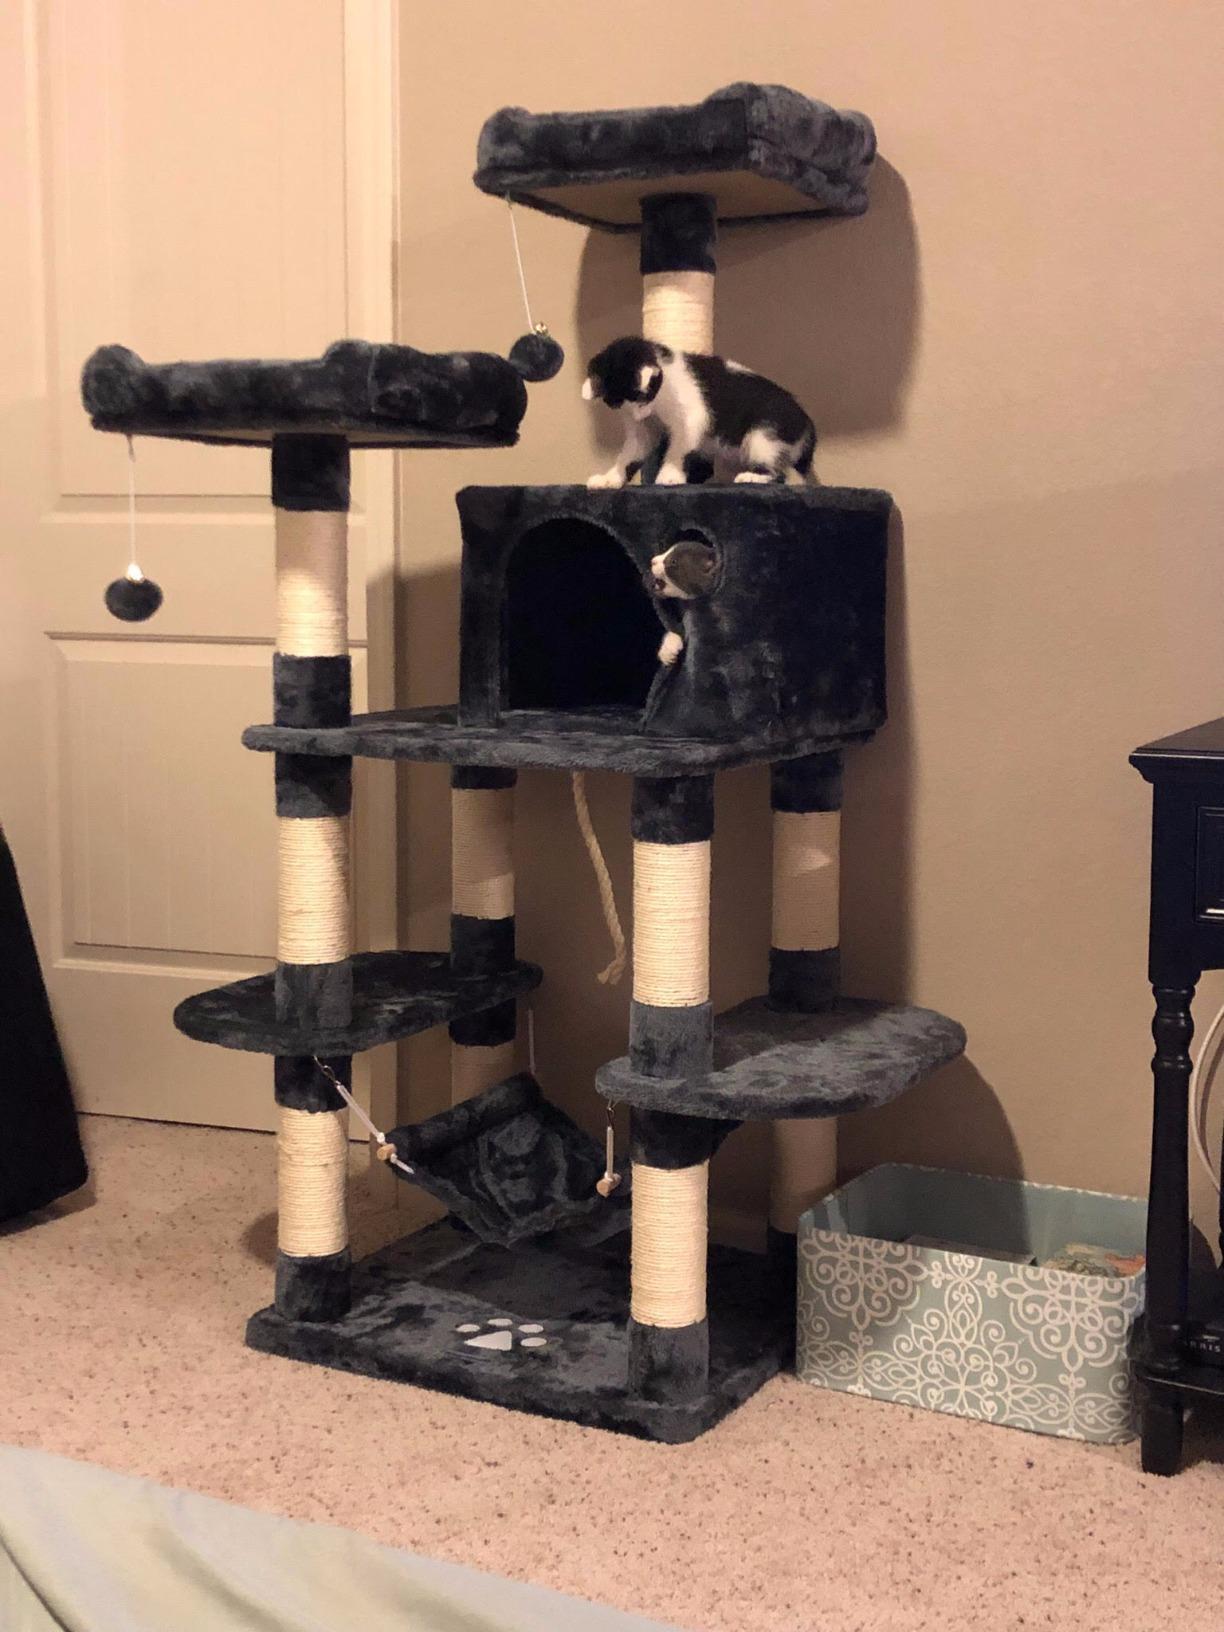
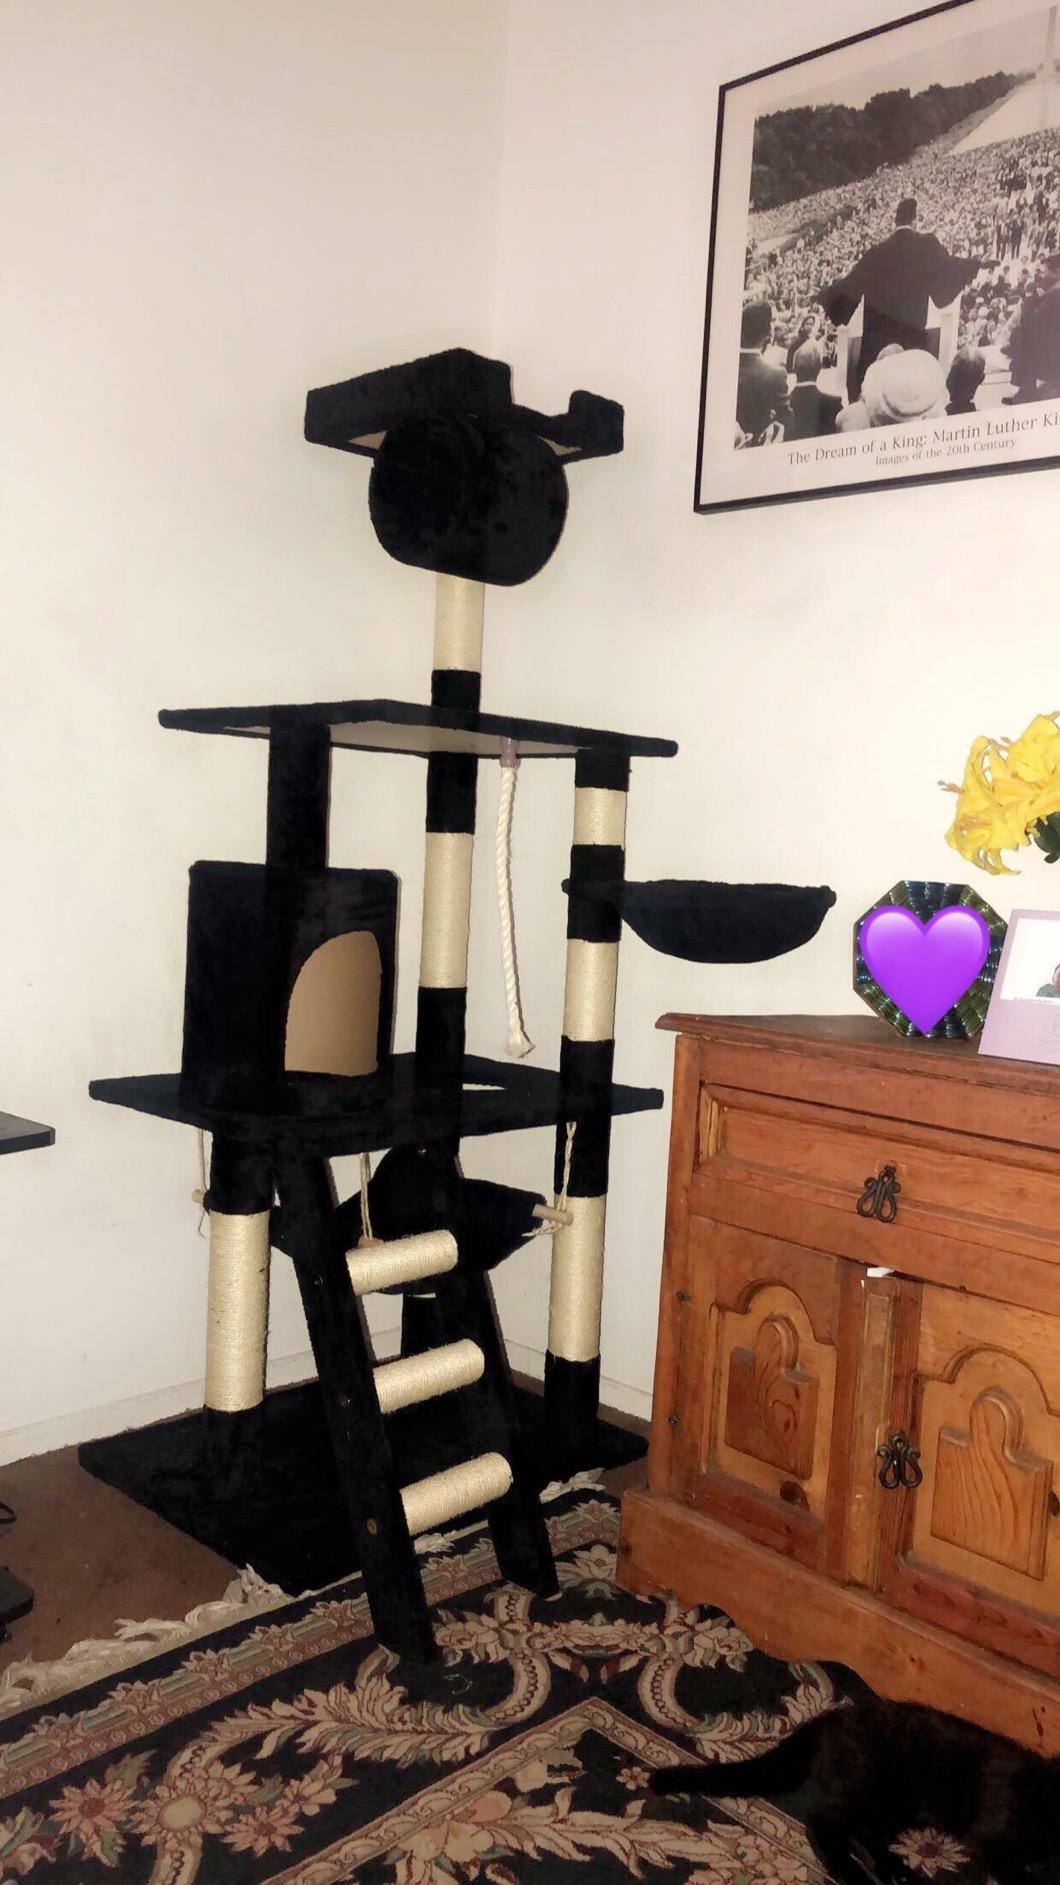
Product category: items_cat tree
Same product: no